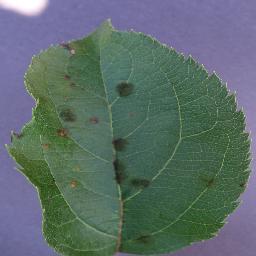
Label: Apple___Apple_scab